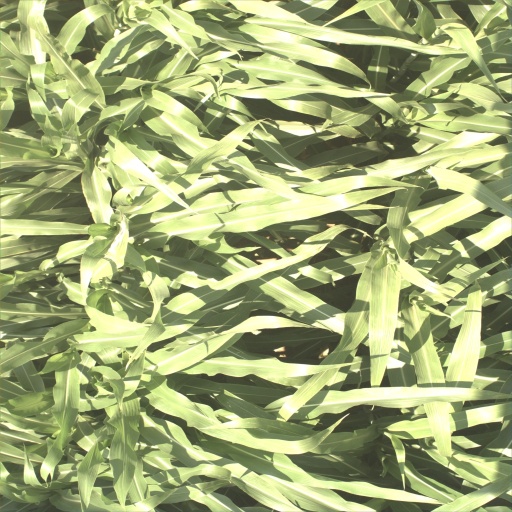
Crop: sorghum